National Emergency Concerning the Southern Border of the United States

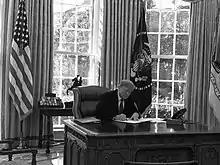
President Trump signed a declaration of national emergency on February 15, 2019.

On February 15, 2019, President Trump spoke to the media in the White House Rose Garden. After signing the spending bill to keep the government open, Trump declared a national emergency over the border crisis, hoping to get access to $8 billion to use for border security. During his announcement, Trump stated, "I could do the wall over a longer period of time. I didn't need to do this, but I'd rather do it much faster." Critics asserted this statement would undercut the rationale for his emergency declaration in court challenges.